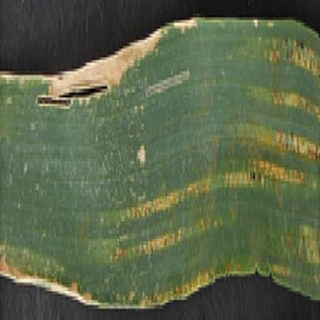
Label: wheat_yellow_rust